Gustav Zander

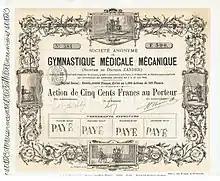
Share of the S.A. de Gymnastique Médicale Mécanique (Système du Docteur Zander), issued 17. June 1880; with pictures of different Zander machines

In 1880 he became a lecturer of the Stockholm University, and in 1896 he became a member of the Royal Swedish Academy of Sciences.